Vesta family

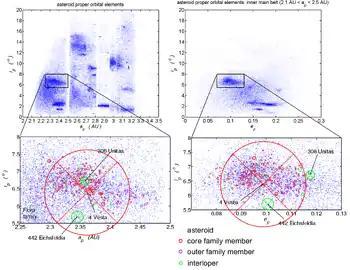
Location and structure of the Vesta family. The graphs plot asteroids by inclination and semi-major axis ("left") and by inclination and eccentricity ("right")

The Vestian asteroids consist of 4 Vesta, the second-most-massive of all asteroids (mean diameter of 530 km), and many small asteroids below 10 km diameter. The brightest of these, 1929 Kollaa and 2045 Peking, have an absolute magnitude of 12.2, which would give them a radius of about 7.5 km assuming the same high albedo as 4 Vesta.